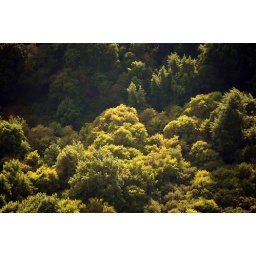
California box elder in canyon across from the nursery.